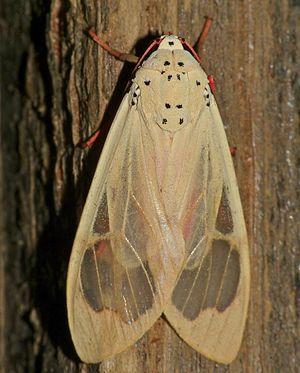
Amerila bauri est une espèce africaine de lépidoptères de la famille des Erebidae et de la sous-famille des Arctiinae.